East Bengal Ultras

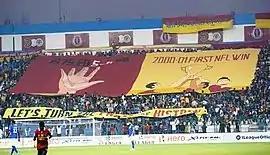
History book tifo

At a game against Real Kashmir on 4 December 2019, the first game of their 2019–20 I-League campaign at the Kalyani Stadium, the East Bengal Ultras presented a tifo, the largest in Indian football at that time, showing five major achievements in the history of East Bengal in the form of a book. This tifo was featured in a December 2019 article in the United States-based media outlet The18. The record was later broken by Manjappada, the supporters' of Kerala Blasters FC on 11 December 2022 by presenting a 11000 sq ft tifo.